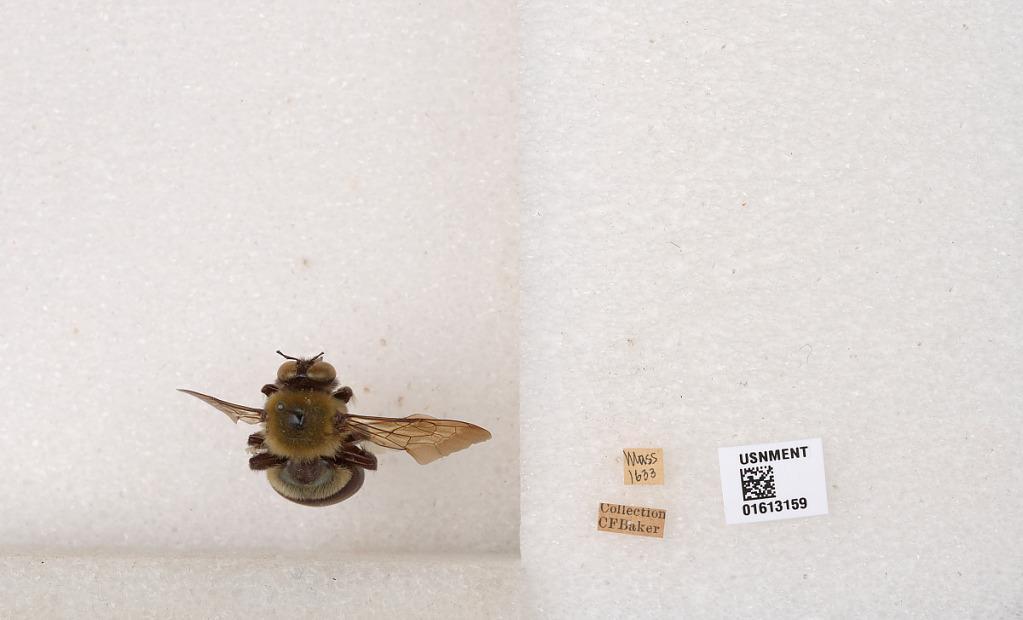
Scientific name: Xylocopa (Xylocopoides) virginica virginica (Linnaeus)